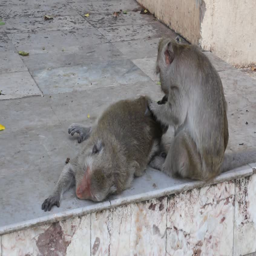
monkeys checking for fleas and ticks in the park